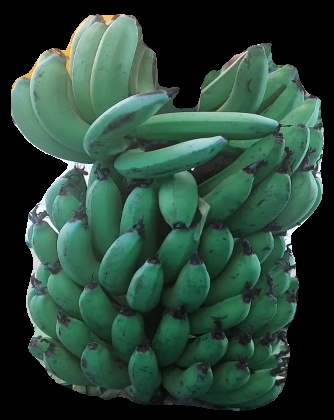
Variety: pachbale
Grade: grade2